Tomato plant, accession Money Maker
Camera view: bottom (45 deg); turntable rotation: 330 degrees
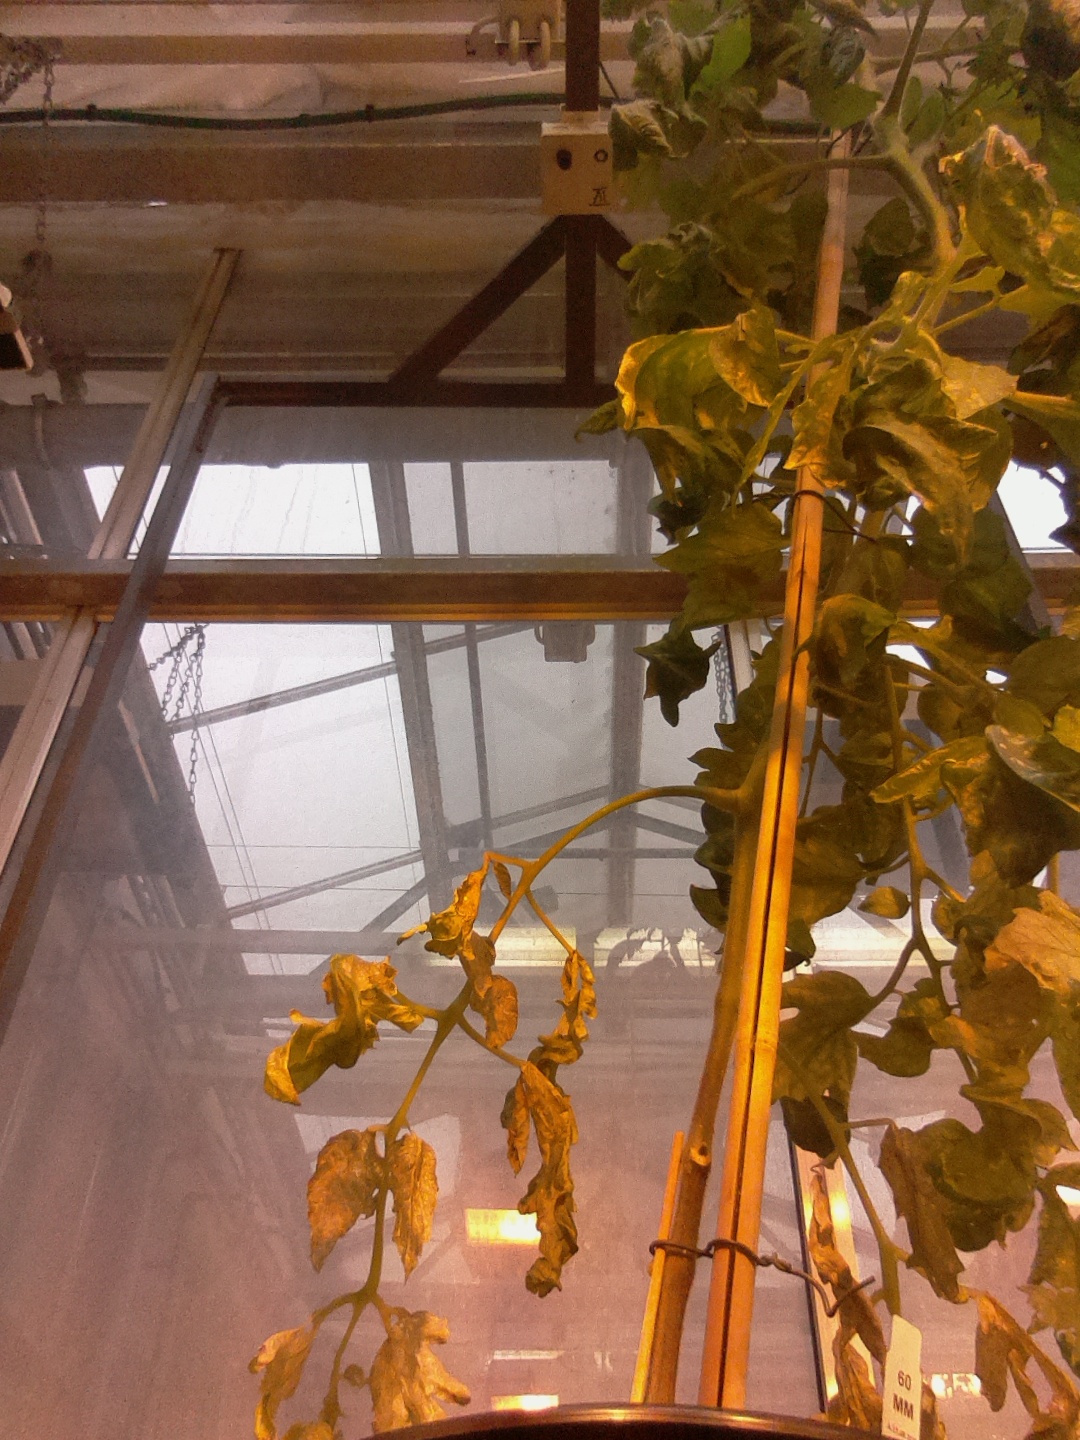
BBCH growth stage 71: 10%-20% of final fruit size